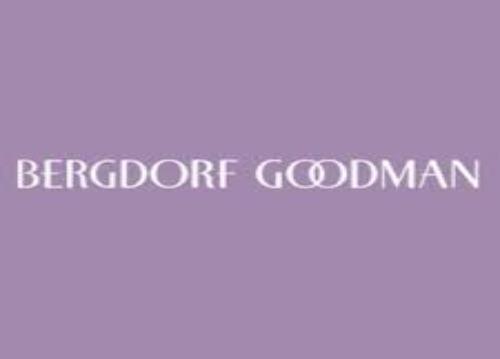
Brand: Bergdorf Goodman
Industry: Necessities